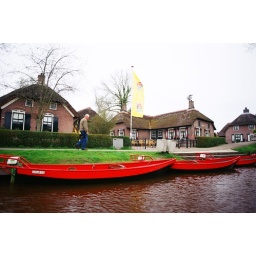
Giethoorn boat trip 4.8 x chilly sheep picnic in the car